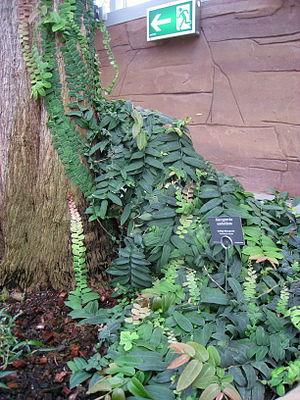
Le marcgrave à ombelles ou bois couille est une espèce de plantes dicotylédones de la famille des Marcgraviaceae que l'on rencontre aux Caraïbes. C'est une plante rampante et grimpante, qui change de feuillage et fleurit seulement en arrivant en hauteur, comme le lierre. Son inflorescence en ombelle horizontale comporte de petites urnes situées en dessous qui abreuvent de nectar les colibris et les chauves-souris en échange de la pollinisation des fleurs.